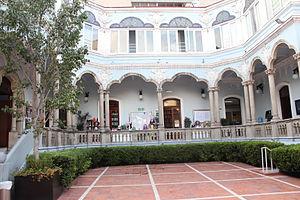
Intérieur de l'Université de Communication située dans le quartier de la Colonia Roma, Zacatecas 120